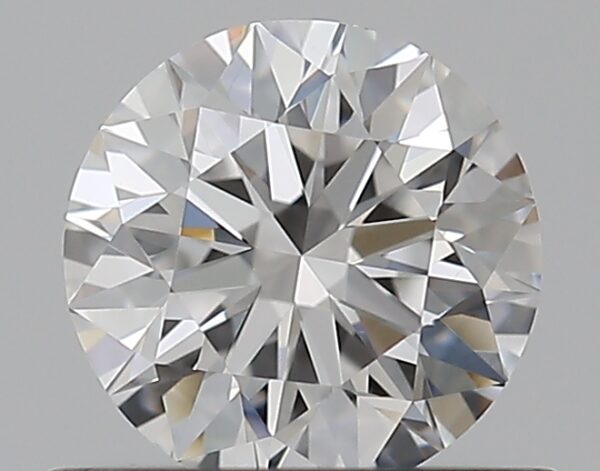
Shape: round
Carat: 0.5
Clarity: VS1
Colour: E
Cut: EX
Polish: EX
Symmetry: EX
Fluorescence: N
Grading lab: GIA
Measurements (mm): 5.05 x 5.08 x 3.18